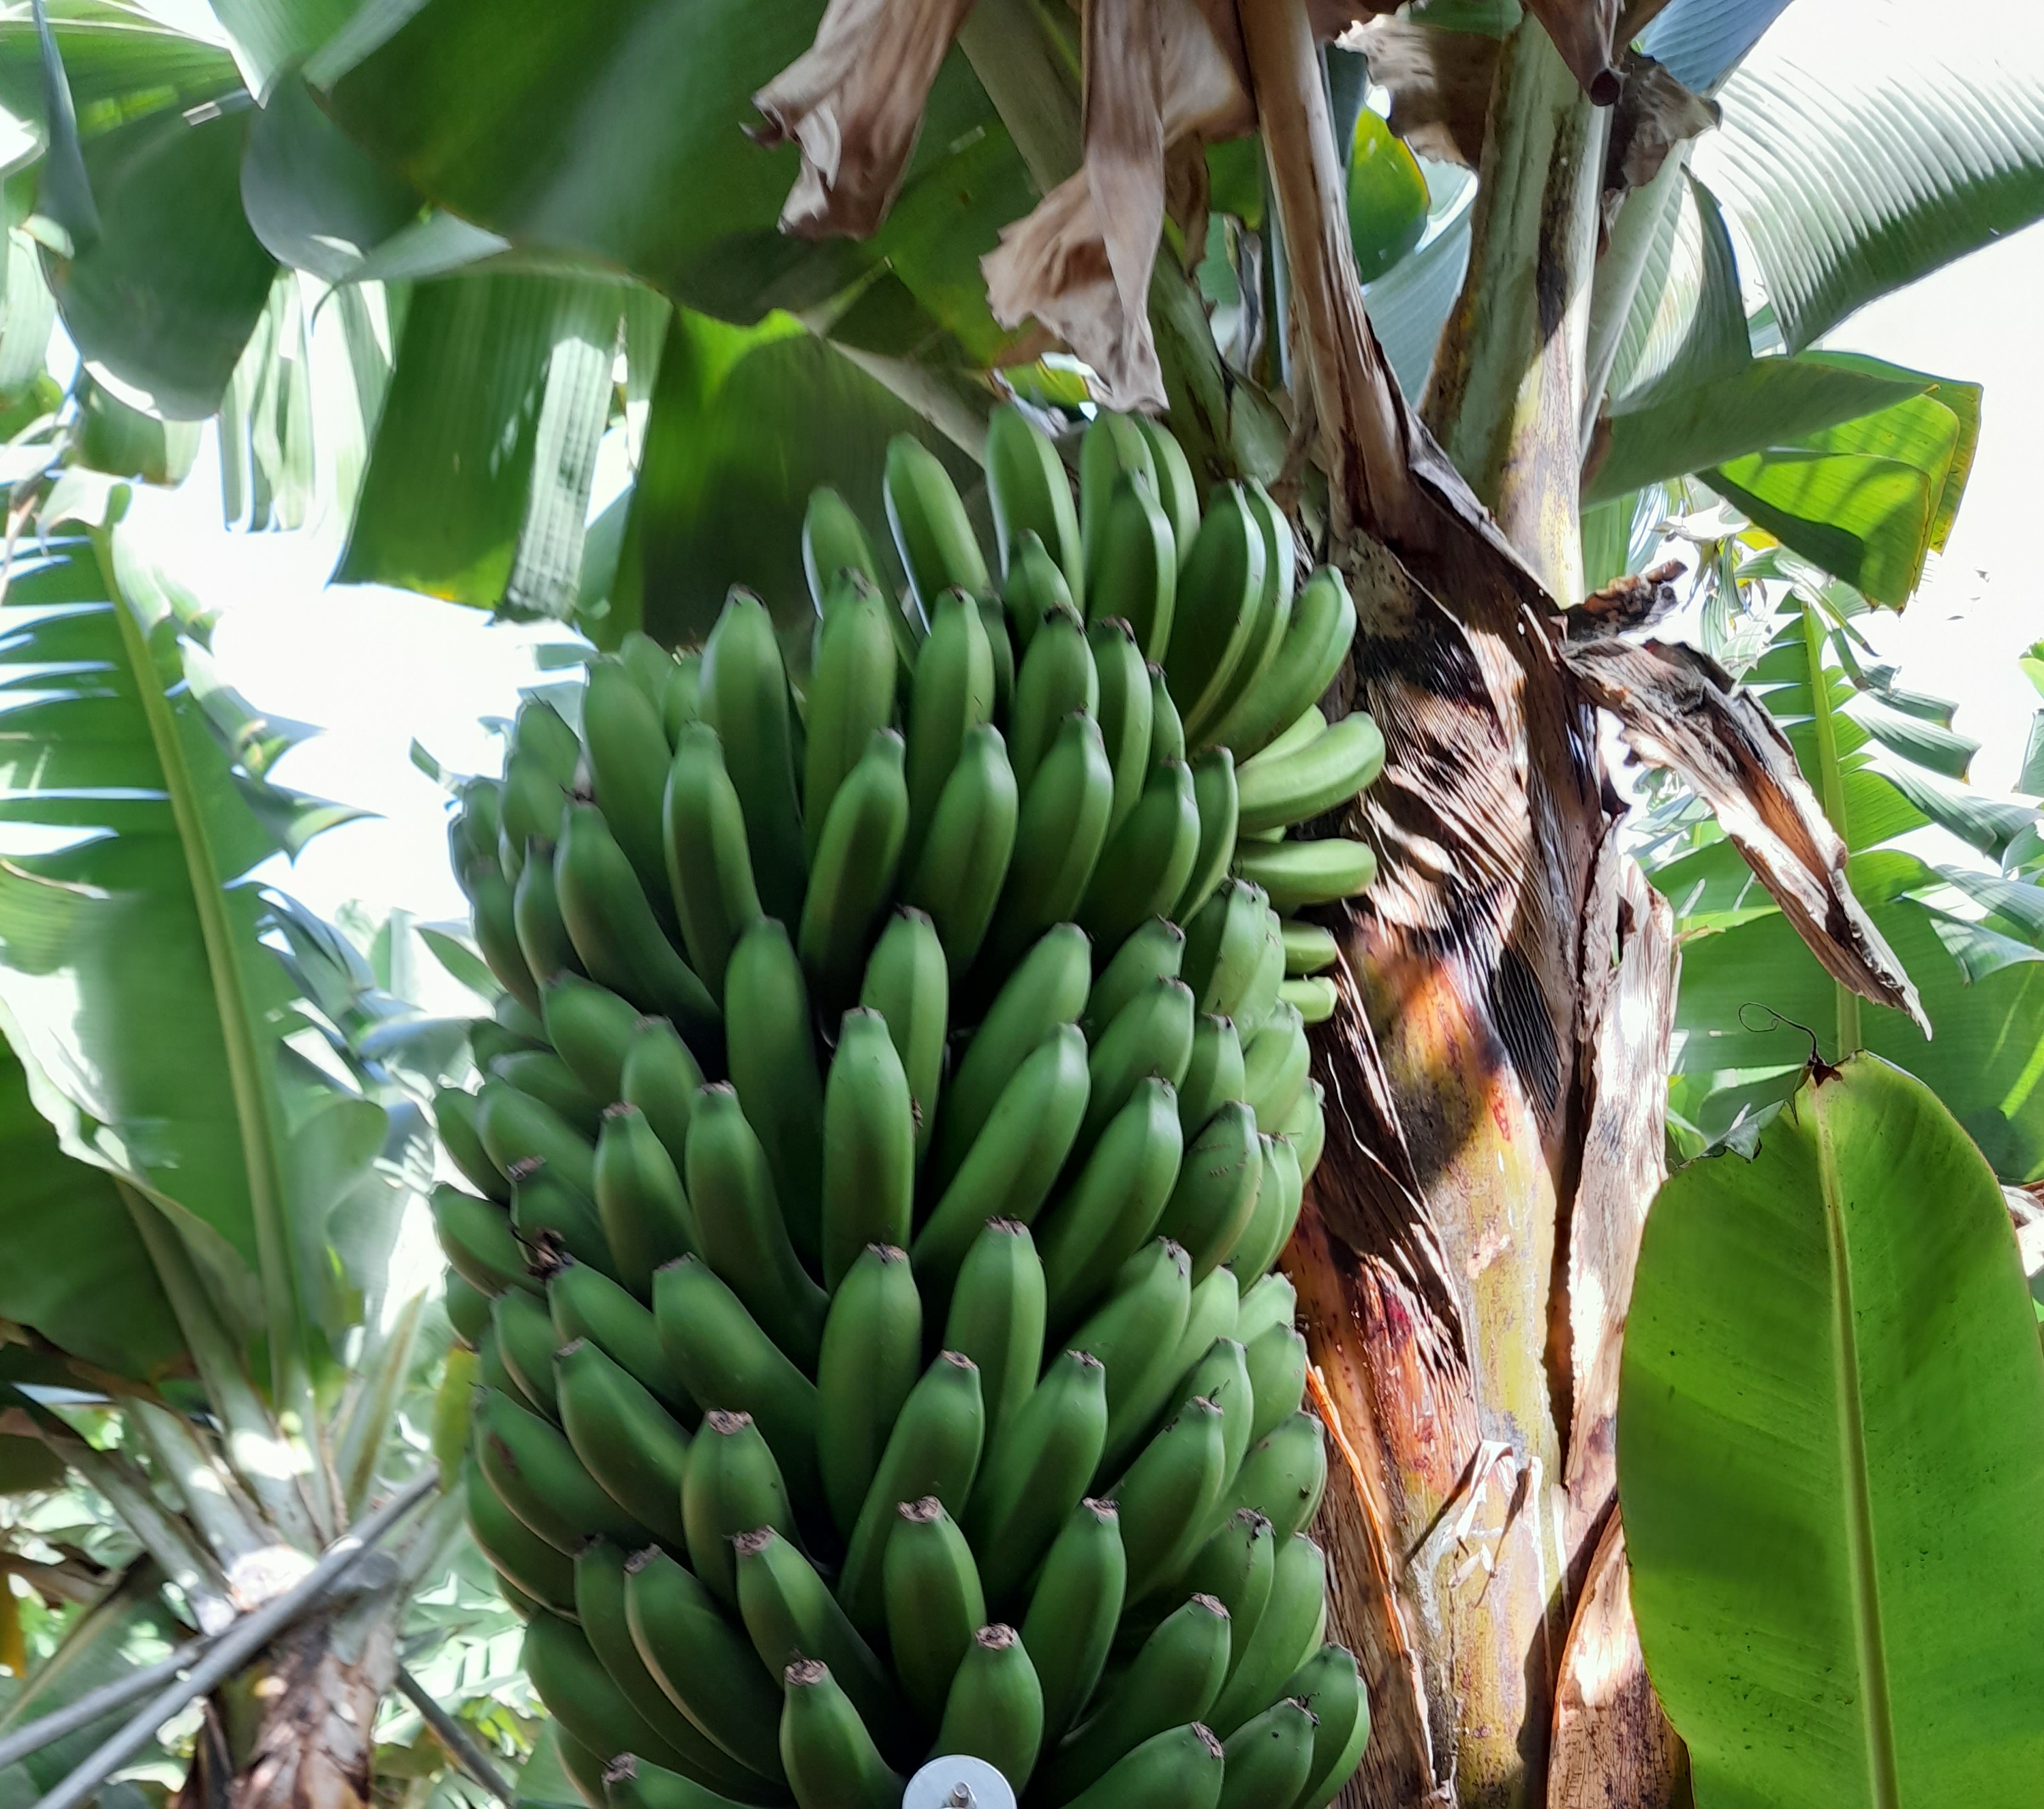
Label: Cut